Helga Görlin

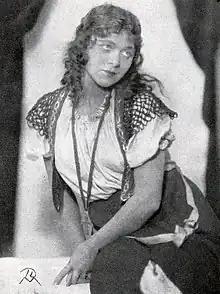
Helga Görlin as Ambroise Thomas's Mignon in 1927

Helga Görlin ( September 26, 1900 – January 31, 1993) was a Swedish soprano and voice teacher. She performed as a resident leading soprano at the Royal Swedish Opera from 1926 to 1951, and later returned as a guest artist at that theatre for her final stage performance in 1954 as Cio-Cio San in Puccini's "Madama Butterfly". A frequent romantic stage partner of tenor Jussi Björling during the 1930s and 1940s, she notably portrayed the role of Minnie in the Swedish premiere of Puccini's "La fanciulla del West" in 1934 with Björling as Dick Johnson. She also created roles in the world premieres of operas by Kurt Atterberg, Natanael Berg, and Hilding Rosenberg during her career.